Electromagnetic interference

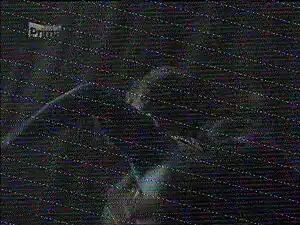
Electromagnetic interference in analogue TV signal

Electromagnetic interference (EMI), also called radio-frequency interference (RFI) when in the radio frequency spectrum, is a disturbance generated by an external source that affects an electrical circuit by electromagnetic induction, electrostatic coupling, or conduction. The disturbance may degrade the performance of the circuit or even stop it from functioning. In the case of a data path, these effects can range from an increase in error rate to a total loss of the data. Both human-made and natural sources generate changing electrical currents and voltages that can cause EMI: ignition systems, cellular network of mobile phones, lightning, solar flares, and auroras (northern/southern lights). EMI frequently affects AM radios. It can also affect mobile phones, FM radios, and televisions, as well as observations for radio astronomy and atmospheric science.